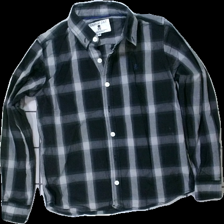
View: front
Type: Shirt
Category: Children
Brand: Not in the list
Brand text on label: denim day
Colors: Black, Grey
Material: 100% cotton
Pattern: Checkered print
Cut: Regular
Size: 146
Season: All
Stains: Major
Damage: fläckar
Damage location: middle right
Price range: <50
Recommended usage: Export
Description: rutig skjorta med fläckar fram